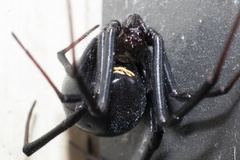
Species: Lactrodectus_hesperus